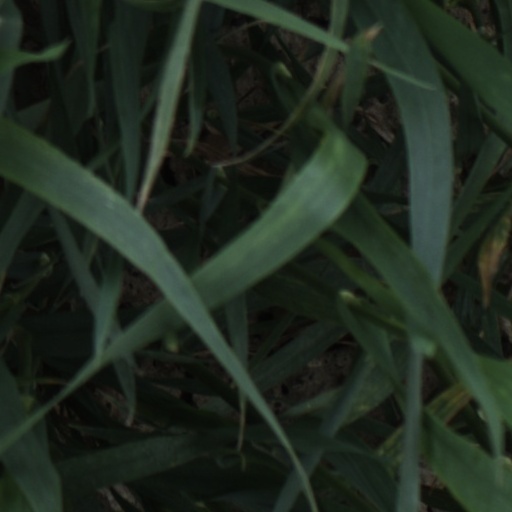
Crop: wheat